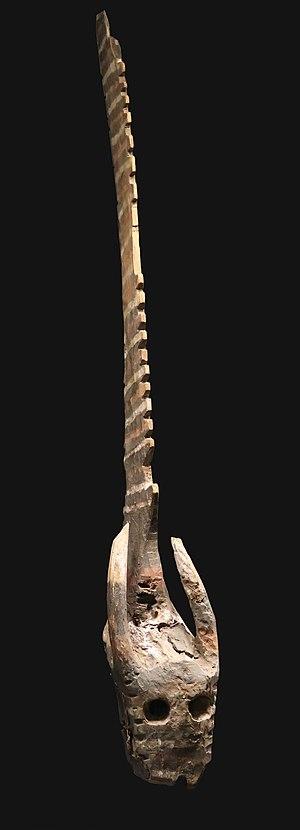
Culture kurumba. Burkina Faso, région de Yatenga. Masque à lame. Bois, cauris, coton, fibres végétales, pigments. Dimensions: 136 x 21 x 17 cm. MHNT Muséum d'Histoire Naturelle de Toulouse. Acquisition, 1968. ETH.AC.1688
Les Kurumba sont une population d'Afrique de l'Ouest vivant principalement au centre du Burkina Faso.